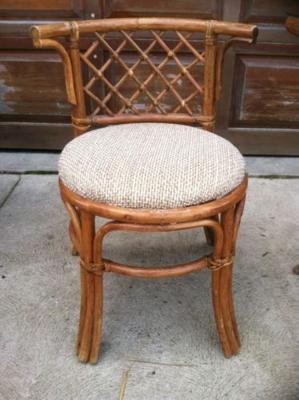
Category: table